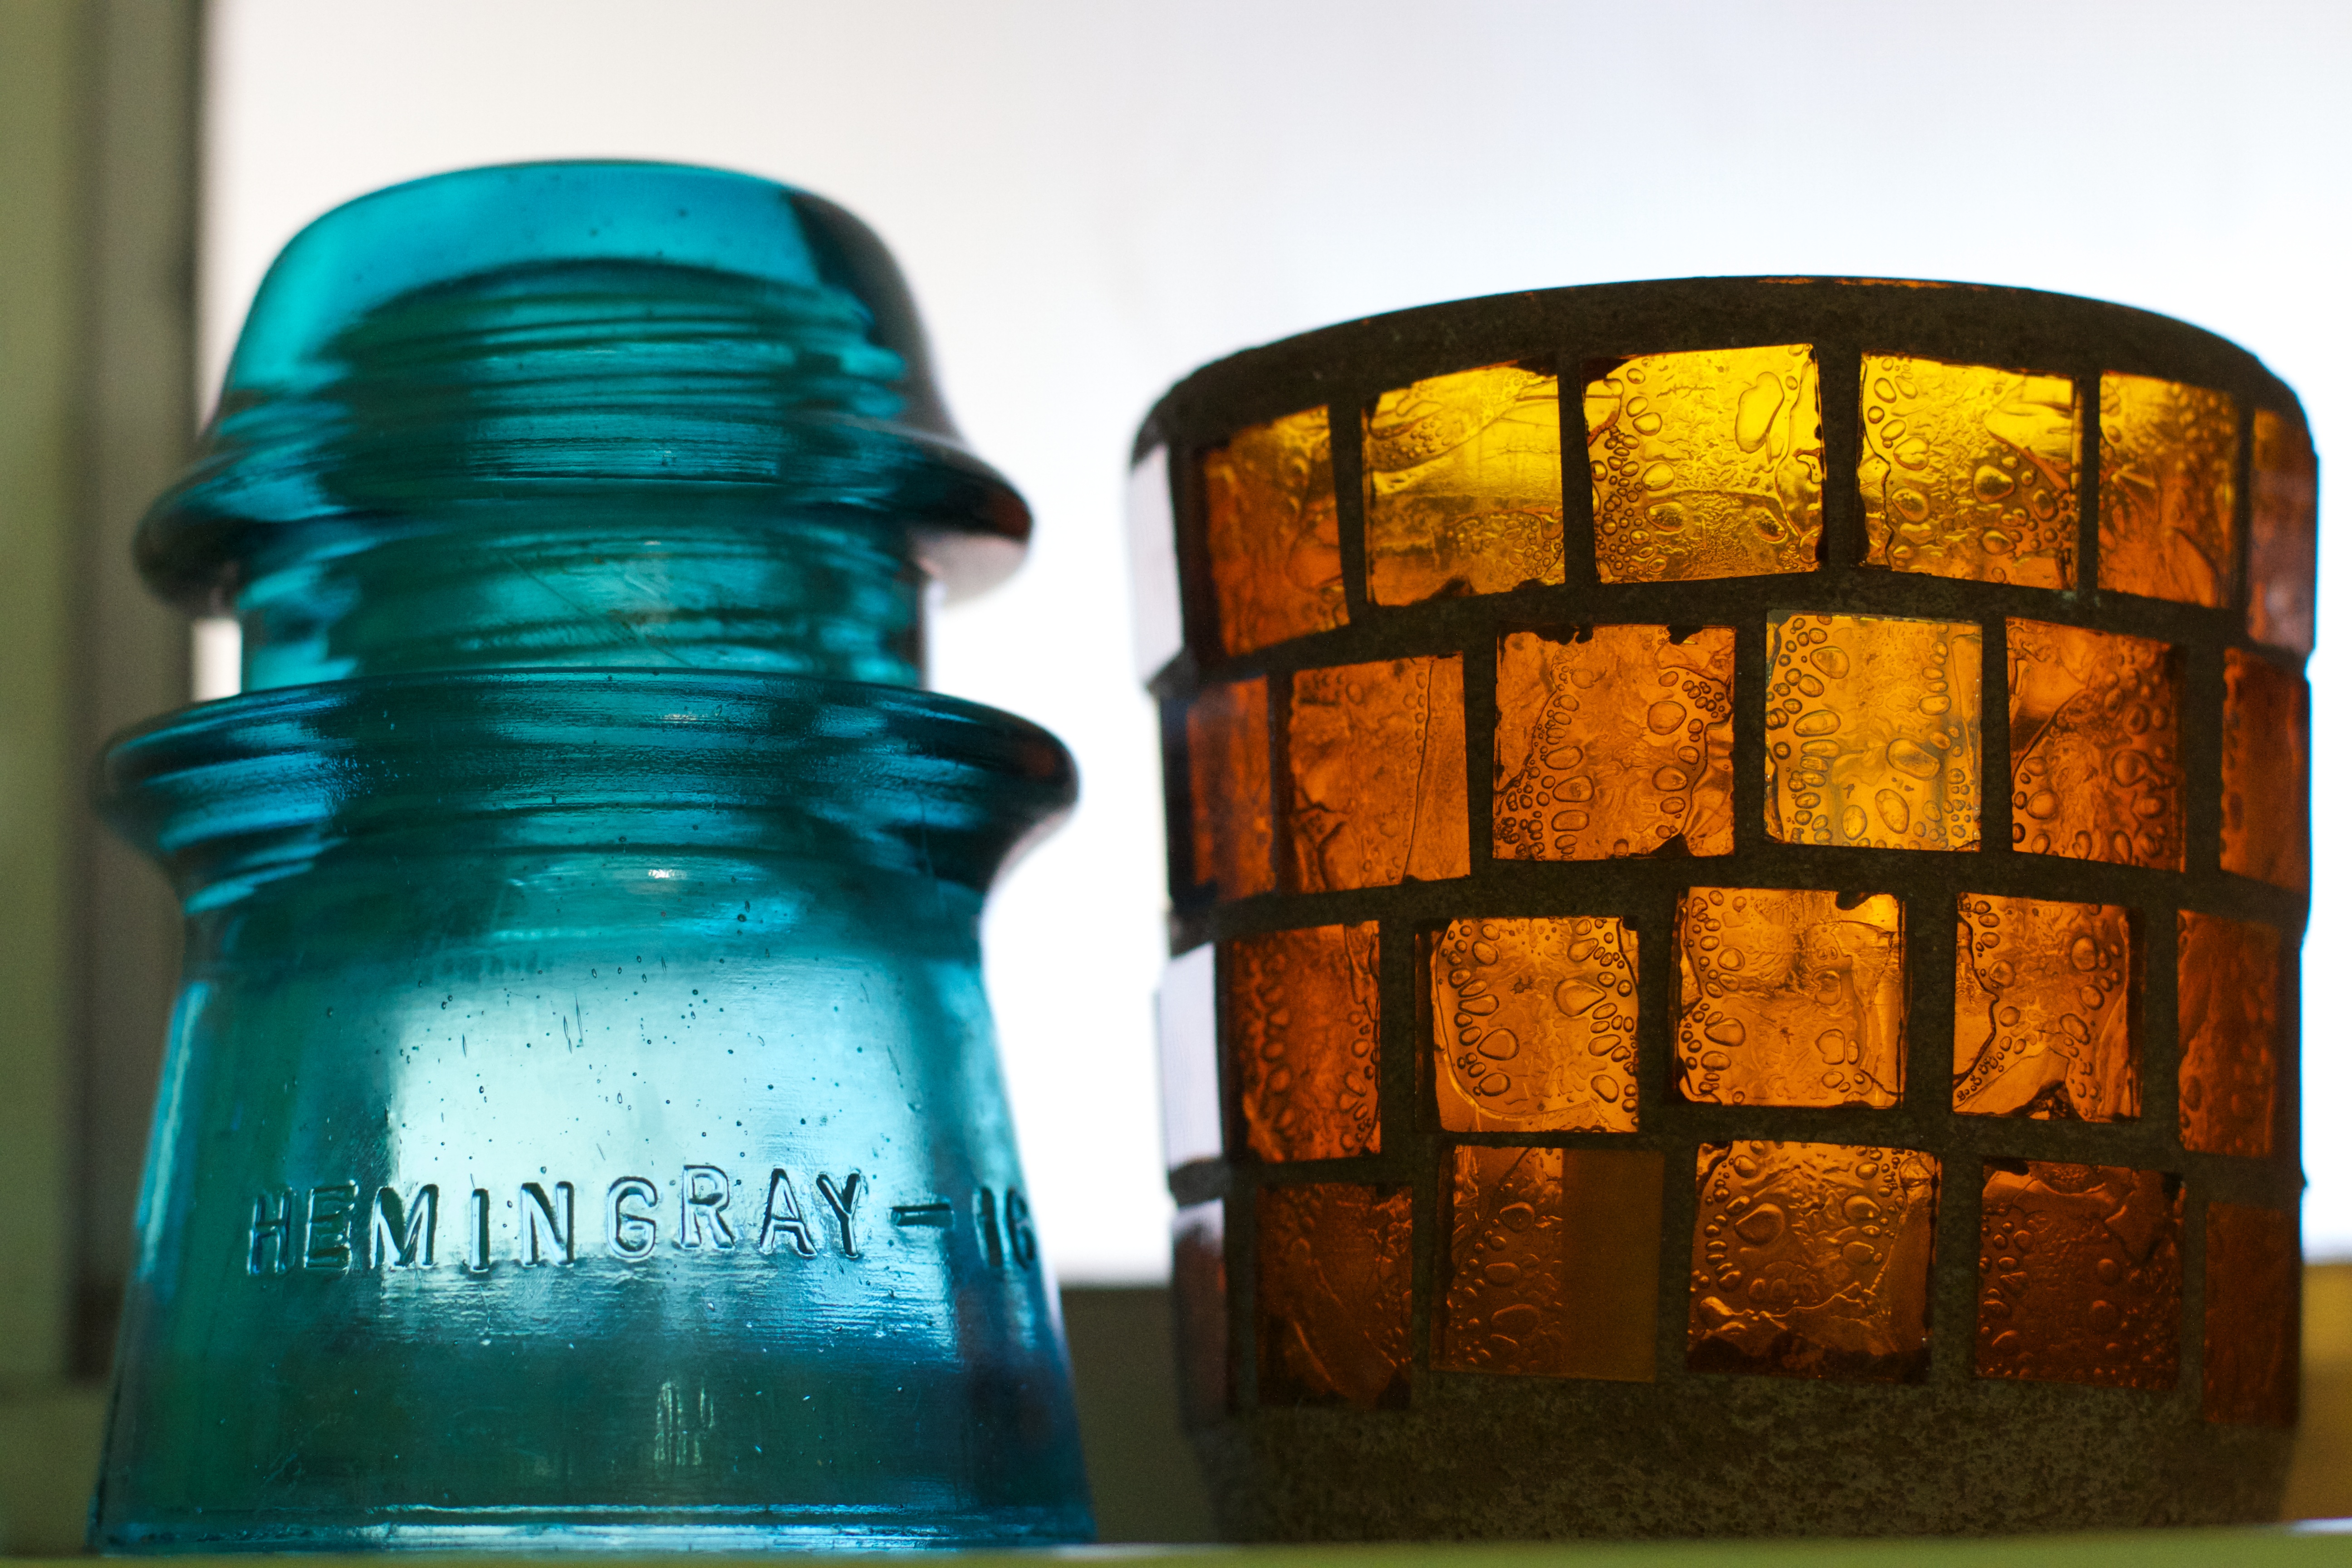
glass, green, color, bottle, lighting, glass bottle, 2014365, man made object, drinkware